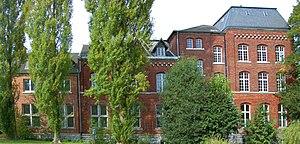
La congrégation de Subiaco Mont-Cassin est une union internationale d'abbayes et de maisons bénédictines faisant partie de la confédération bénédictine au sein de l'Ordre de Saint-Benoît, dont l'origine remonte au XVᵉ siècle. En 2013 la Congrégation Cassinese rejoignait celle de Subiaco. Le titre de la Congrégation devenait “Sublacense Cassinese”.